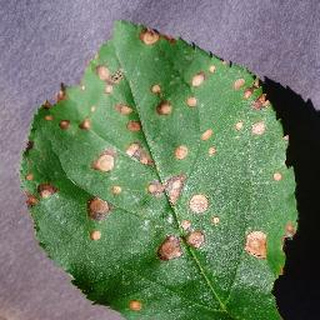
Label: apple_black_rot